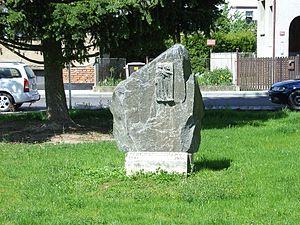
Klokoty était un village indépendant qui est aujourd'hui annexé à la ville de Tábor, dont il constitue l'un des quartiers ; il est situé à la périphérie ouest de la ville.